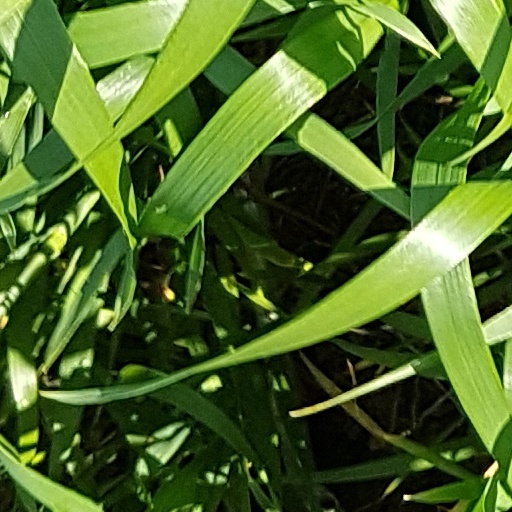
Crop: wheat